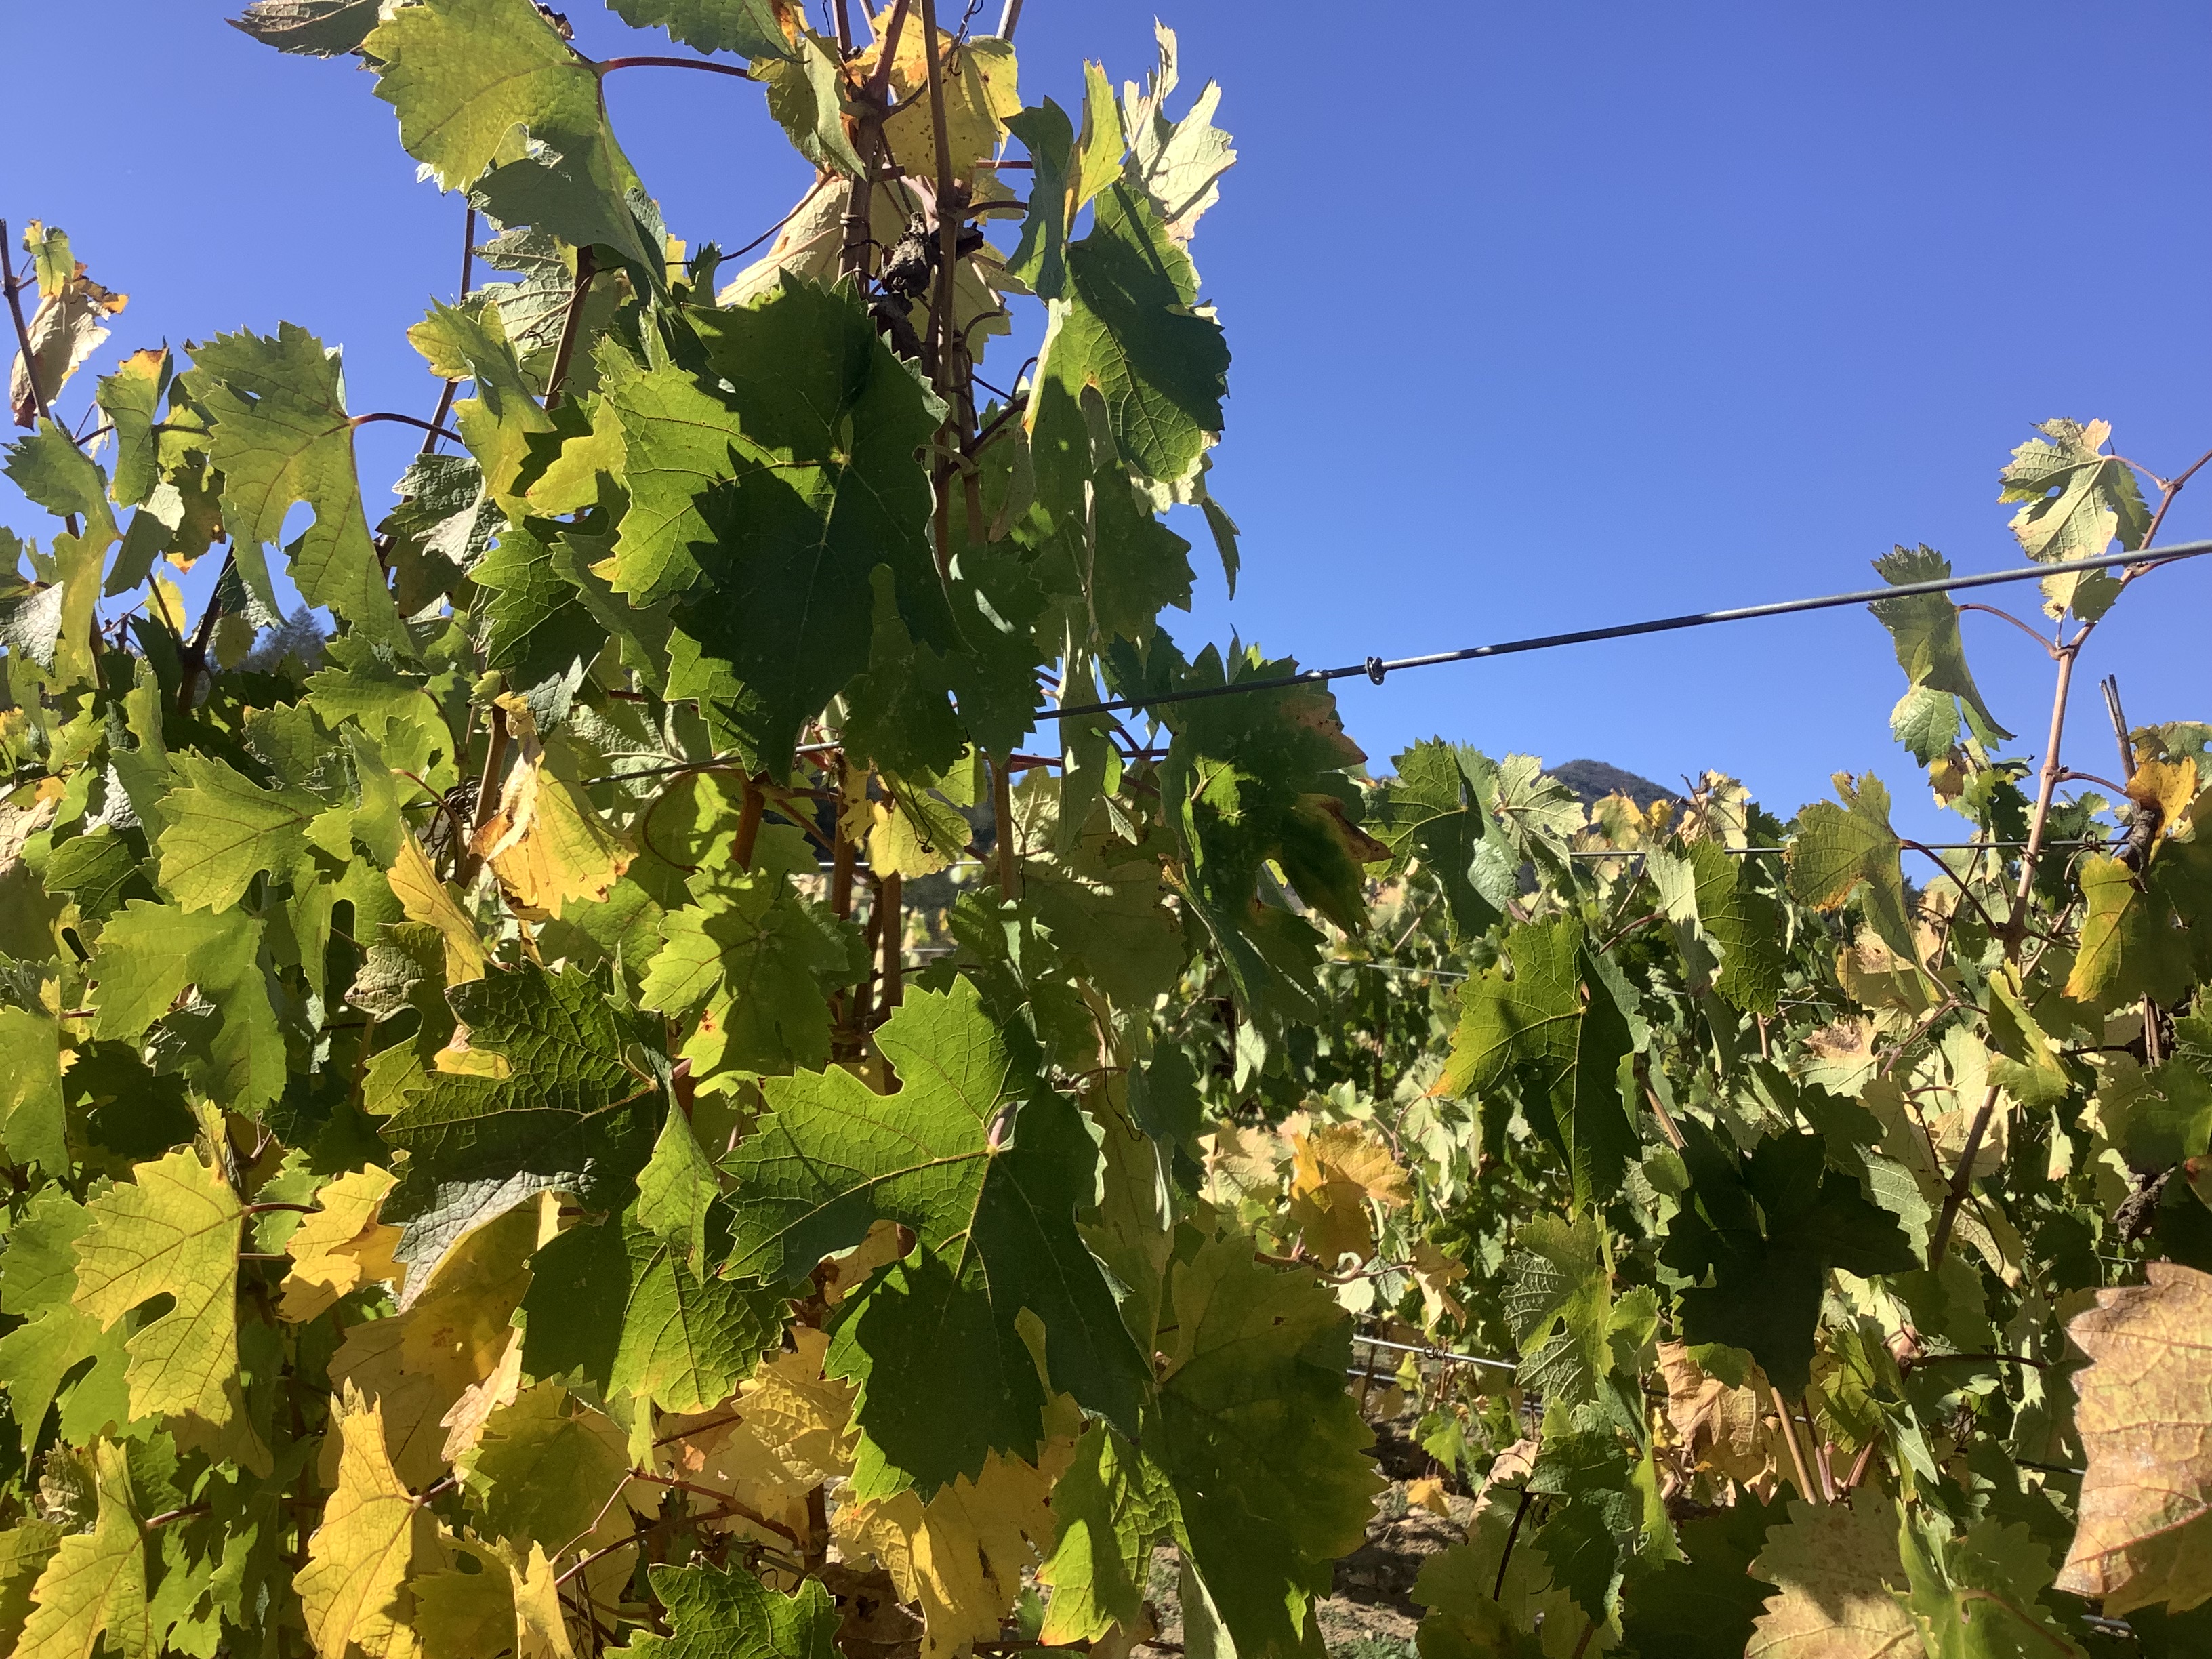
Label: No Virus